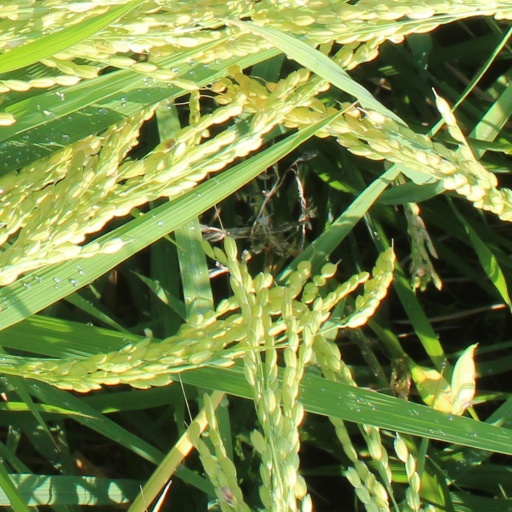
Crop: rice